History of Europe

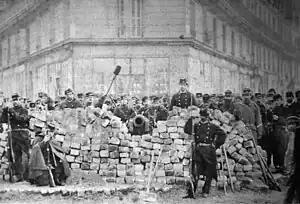
Paris Commune, 1871

The political development of nationalism and the push for popular sovereignty culminated with the ethnic/national revolutions of Europe. During the 19th century nationalism became one of the most significant political and social forces in history; it is typically listed among the top causes of World War I. Most European states had become constitutional monarchies by 1871, and Germany and Italy merged many small city-states to become united nation-states. Germany in particular increasingly dominated the continent in economics and political power. Meanwhile, on a global scale, Great Britain, with its far-flung British Empire, unmatched Royal Navy, and powerful bankers, became the world's first global power. The sun never set on its territories, while an informal empire operated through British financiers, entrepreneurs, traders and engineers who established operations in many countries, and largely dominated Latin America. The British were especially famous for financing and constructing railways around the world.